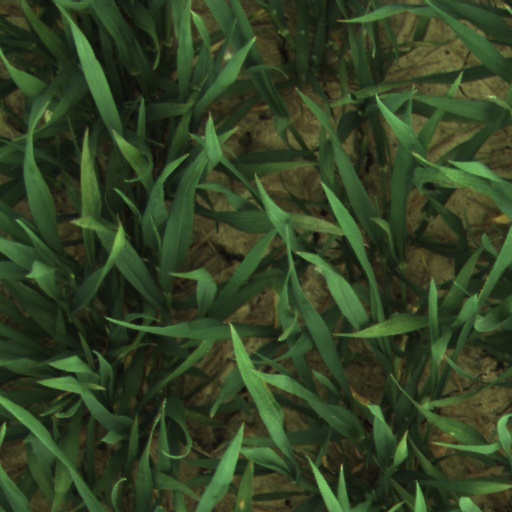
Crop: wheat